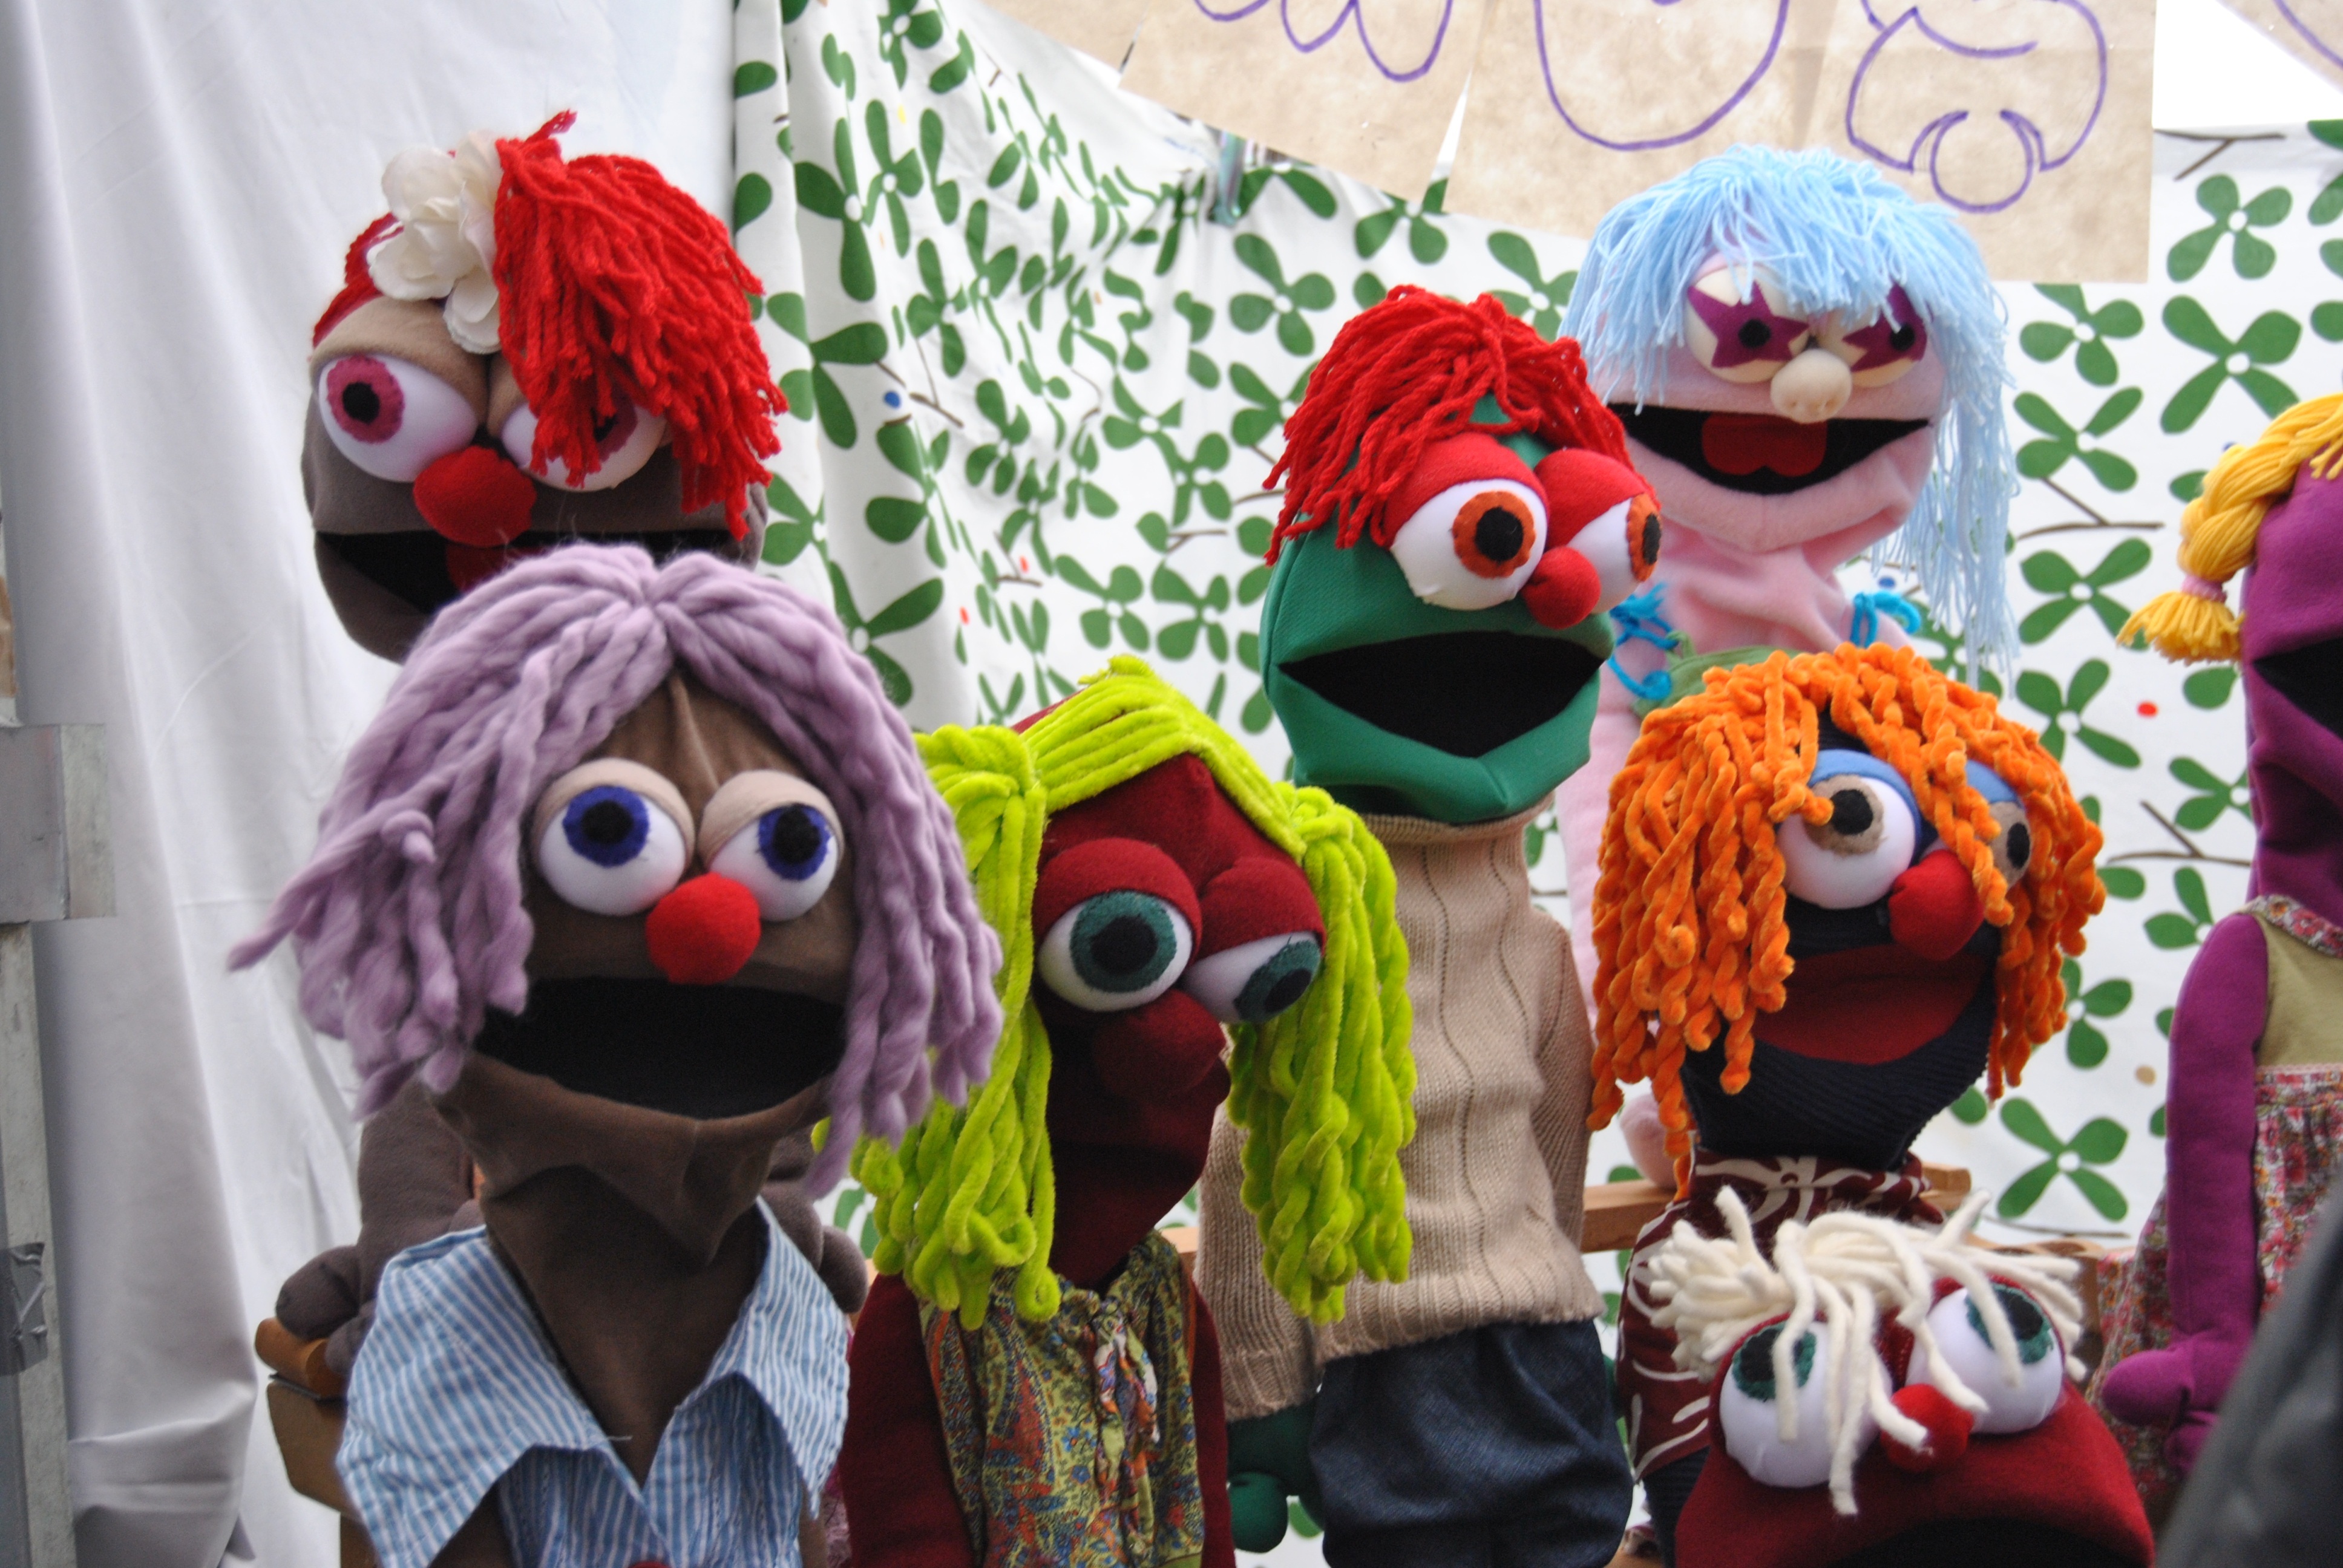
flower, carnival, color, market, toy, festival, dolls, tissue